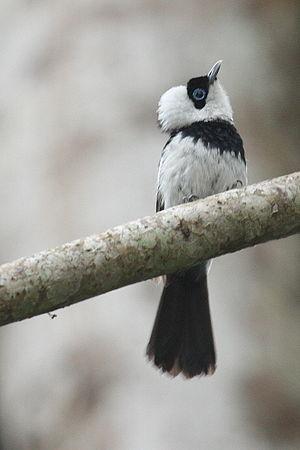
Ceci est une liste des oiseaux endémiques ou quasi-endémiques d'Australie.
Le Monarque sanglé est une espèce d'oiseaux de la famille des Monarchidae.